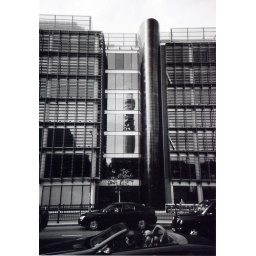
The BT Tower reflected in an office block window